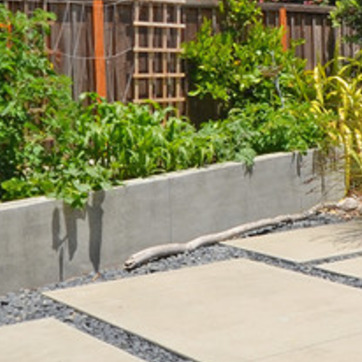
Material: stone